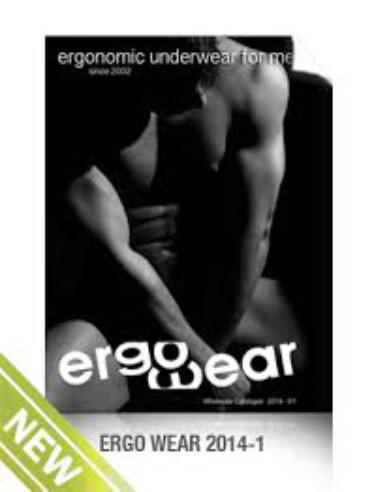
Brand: Ergowear
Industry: Clothes